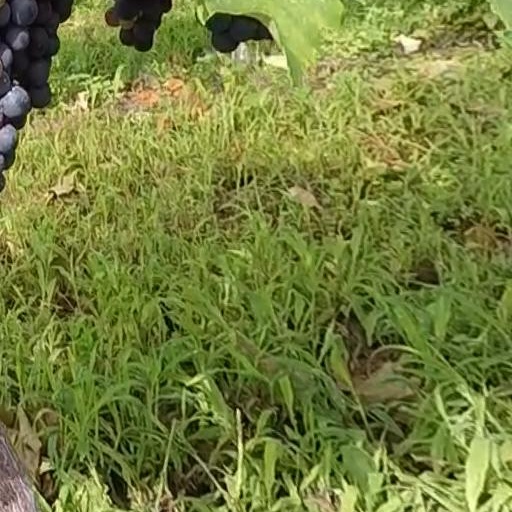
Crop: grape